Jim Williams (politician)

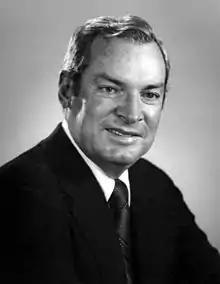

James Hunter Williams (June 17, 1926 – December 16, 2016) was an American politician and member of the Democratic Party.